Hawtai B11

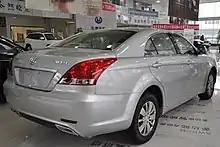
Hawtai B11 rear quarter

The Hawtai B11 was originally previewed as a preproduction concept on the 2010 Beijing Auto Show. Production started in August 2010, and was listed and priced by December 2010 with prices ranging between 119,700 yuan and 143,700 yuan.